Ugo d'Este

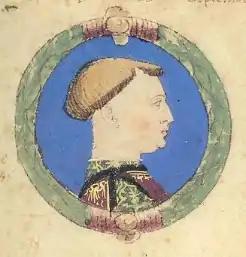
Ugo d'Este in the "Genealogia dei principi d'Este" (1470s)

Ugo d'Este, also known as Hugh Aldobrandino (1405 – May 21, 1425 in Ferrara), was the son of Niccolò III d'Este and his lover Stella de' Tolomei.